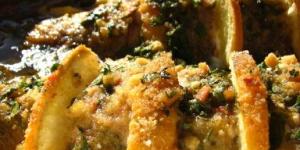
besugo en salsa de tomate